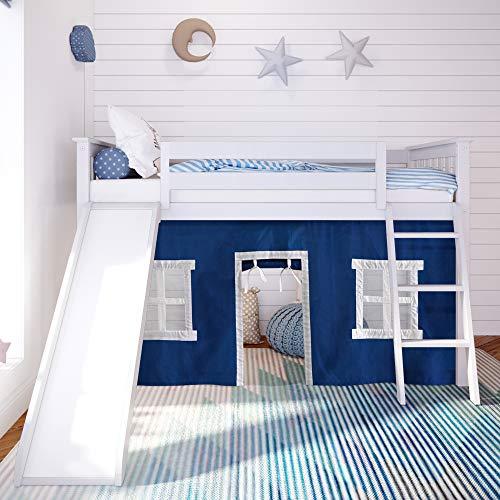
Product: Max & Lily 180213-002-022 Low Loft with Slide, Twin, White, Blue Curtain
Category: Home & Kitchen | Furniture | Kids' Furniture | Bed Frames, Headboards & Footboards
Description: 5" X 50"; Actual bed measurements excluding slide and Ladder81.
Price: $384.13
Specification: ProductDimensions:81.5x84.5x50inches|ItemWeight:106pounds|ShippingWeight:106pounds(Viewshippingratesandpolicies)|Manufacturer:MaxwoodFurnitureInc.|ASIN:B07YP7KXYH|Itemmodelnumber:180213002022